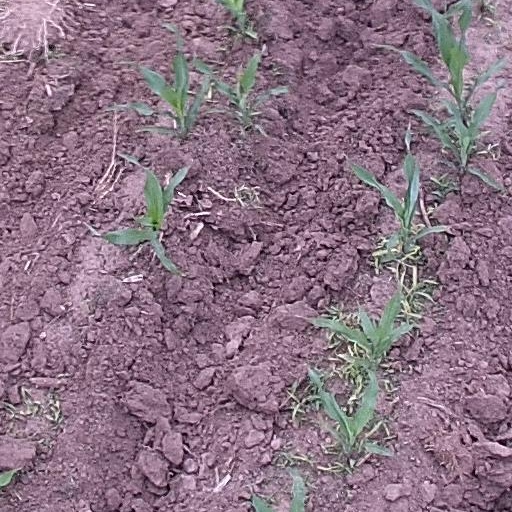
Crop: maize; corn